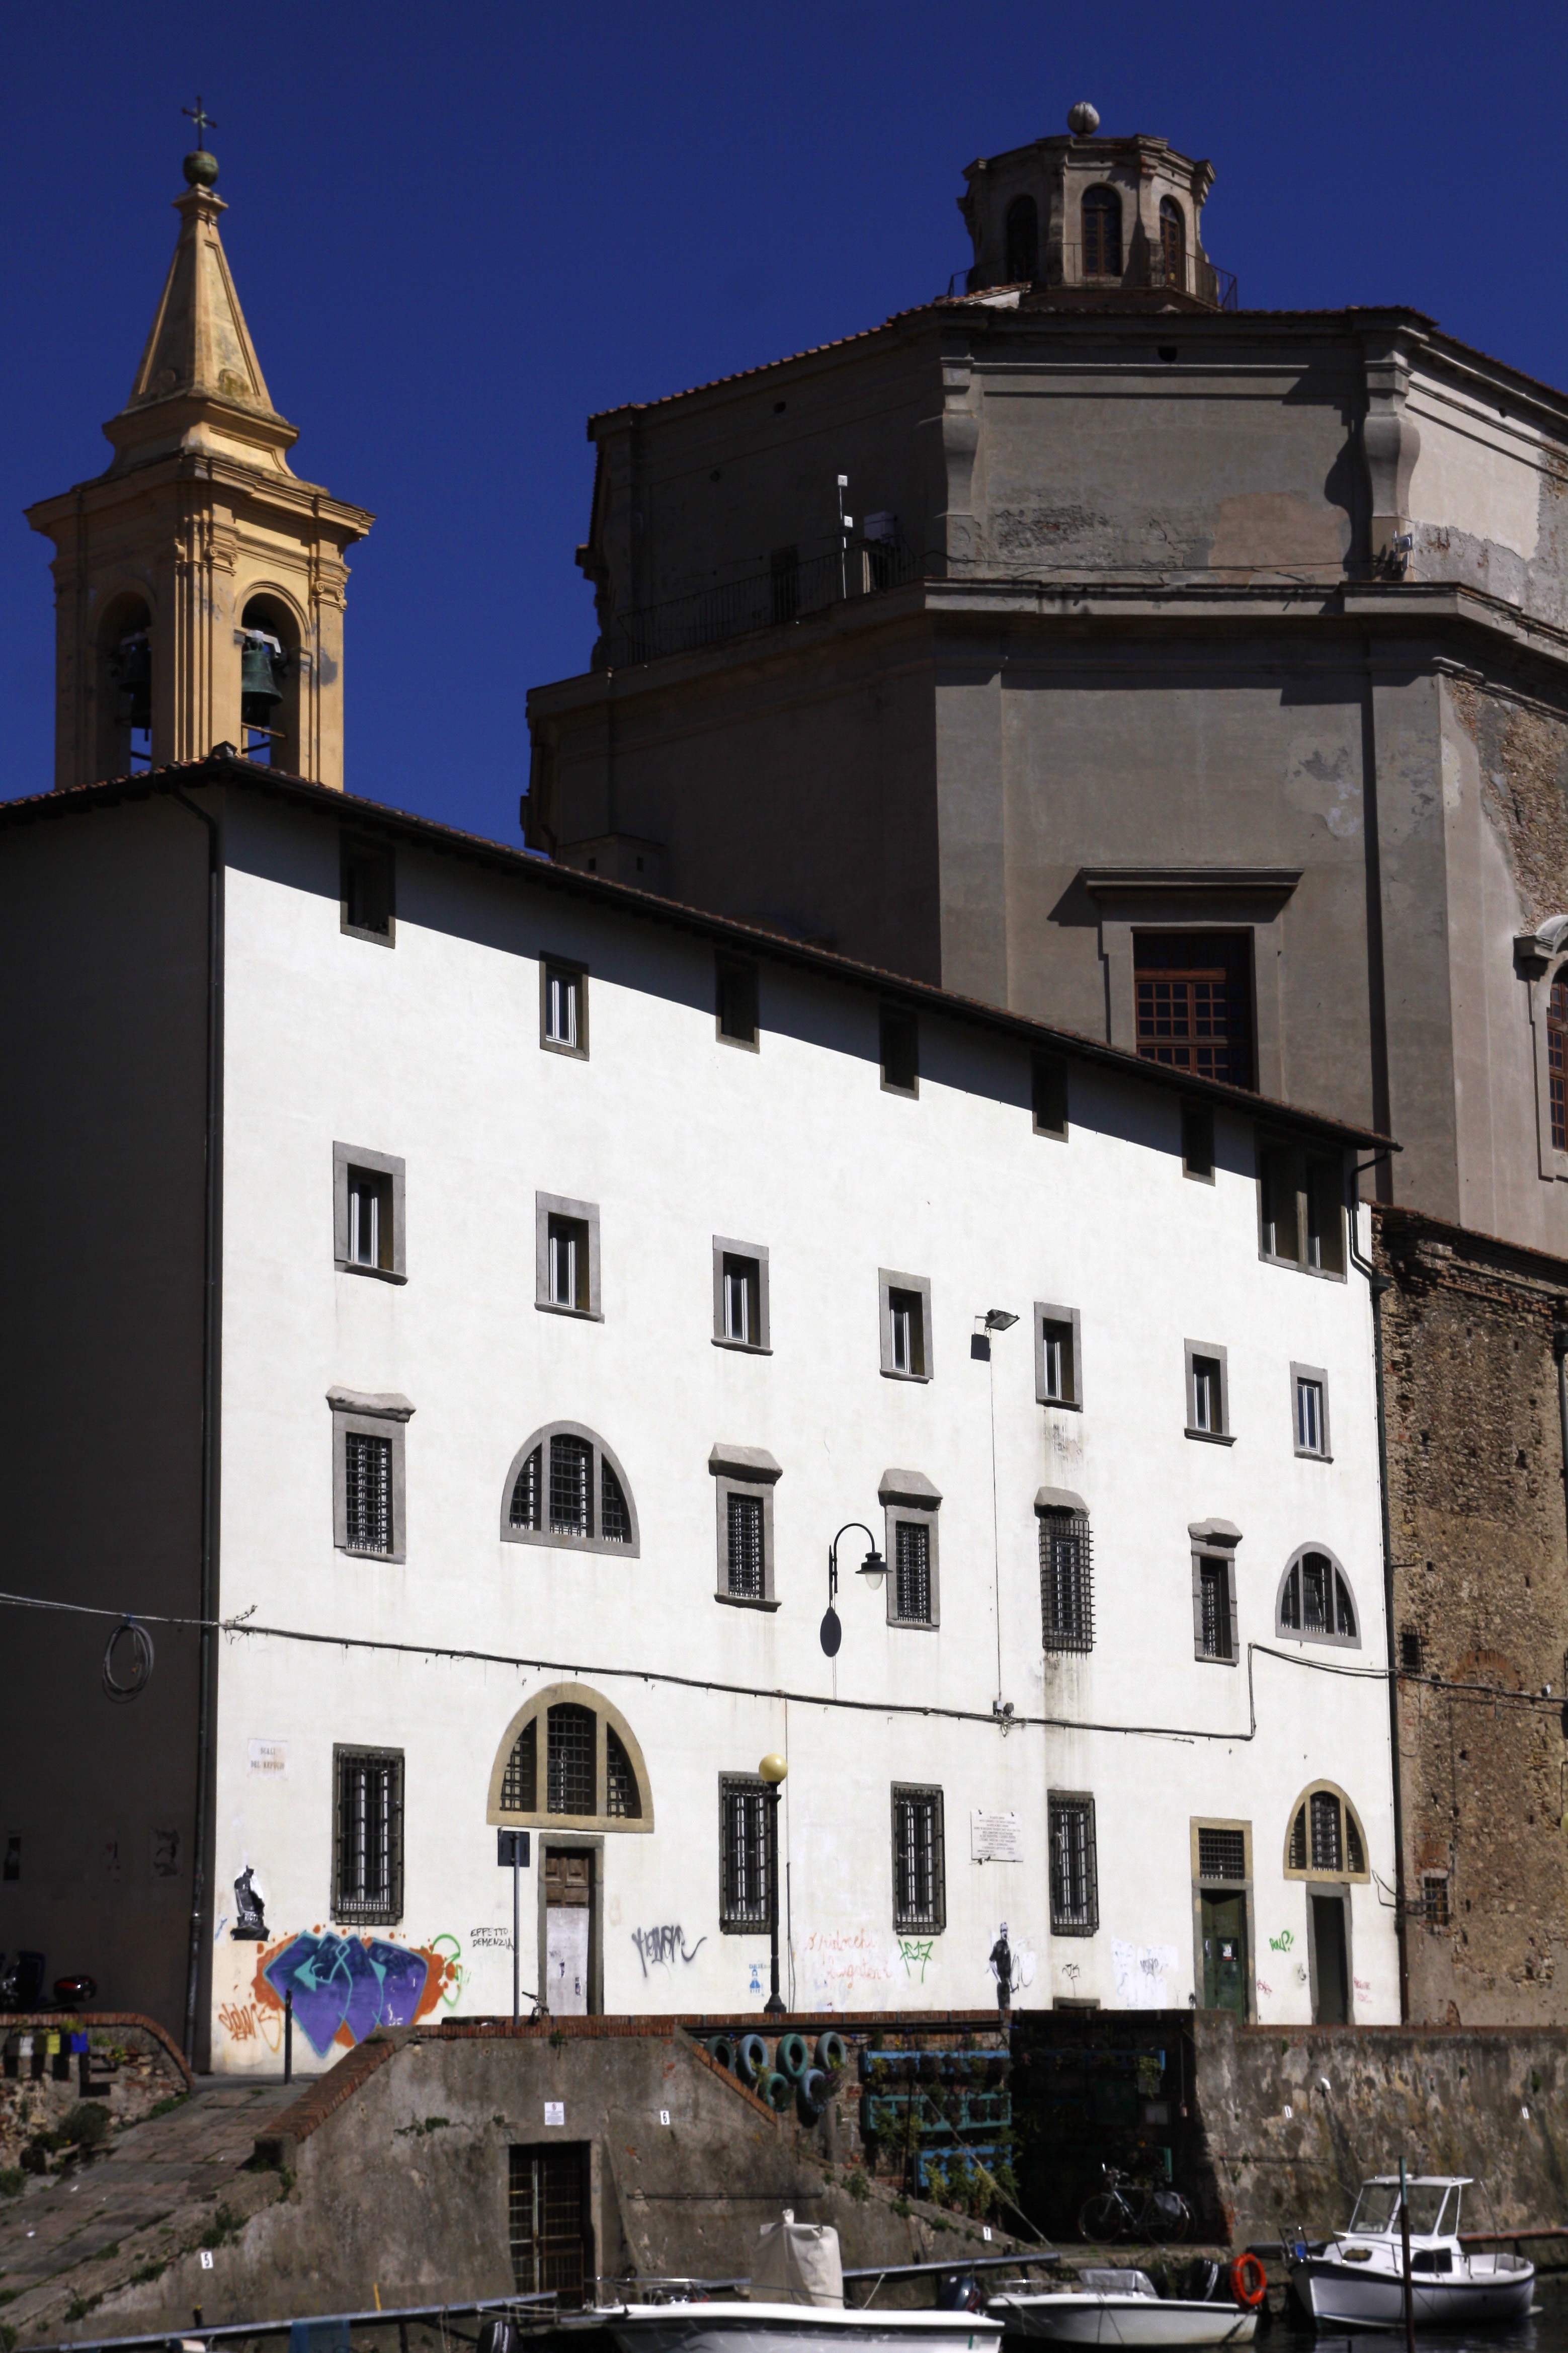
sea, water, architecture, boat, house, town, building, chateau, tower, landmark, tuscany, facade, church, waterway, speedboat, reflections, navigation, campanile, palazzo, porto, channels, leghorn, district venice